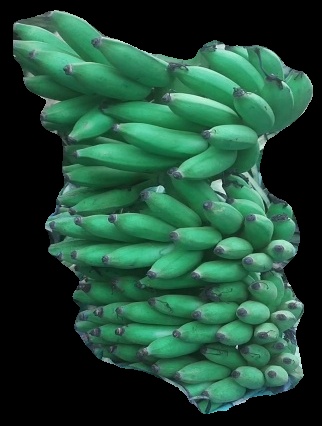
Variety: elakki-bale
Grade: grade1